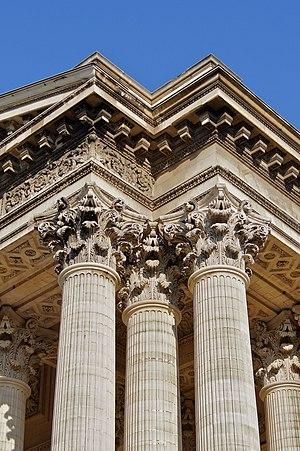
exemples de fûts de colonnes et de chapiteaux néo-classiques corinthiens, Panthéon de Paris
En architecture, ameublement, sculpture et ingénierie des structures, une colonne est un support vertical dont le plan est un cercle ou un polygone régulier à plus de quatre côtés. Elle se distingue du pilier et du pilastre.